Good Night, Nurse!

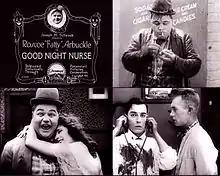
Film stills

Good Night, Nurse! is a 1918 American two-reel silent comedy film written by, and directed by, and starring Roscoe "Fatty" Arbuckle and featuring Buster Keaton. Roscoe's character's wife reaches the last straw with his drinking and admits him to the No Hope Sanatorium, which promises to cure all cases of alcoholism.